E. T. Pollock

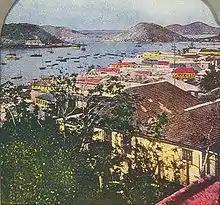
"Beautiful Harbor of St. Thomas, West Indies", circa 1900

In the final days before the entrance of the United States into World War I, the U.S. military was concerned that Germany was planning to purchase or seize the Danish West Indies for use as a submarine or zeppelin base. At the time, Charlotte Amalie on Saint Thomas was considered the best port in the Caribbean outside of Cuba, and Coral Bay on Saint John was considered the safest harbor in the area. Although the United States was not yet at war with Germany, the U.S. signed a treaty to purchase the territory from Denmark for 25 million dollars on March 28, 1917. President Woodrow Wilson nominated James Harrison Oliver to be the first military governor. The United States announced plans to build a naval base in the territory to aid in the protection of the Panama Canal.